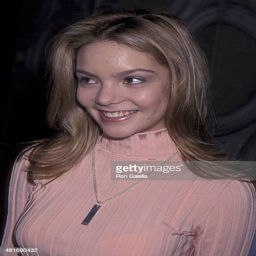
actor attends the world premiere